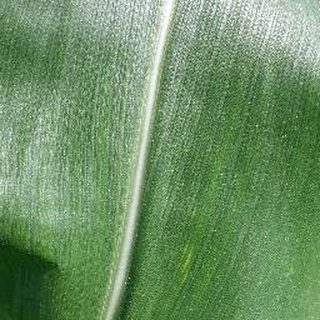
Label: healthy_corn